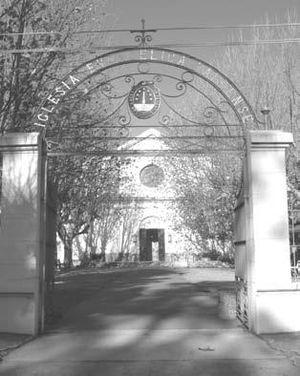
Colonia Valdense est une ville de l'Uruguay située dans le département de Colonia. Sa population est de 3 087 habitants.